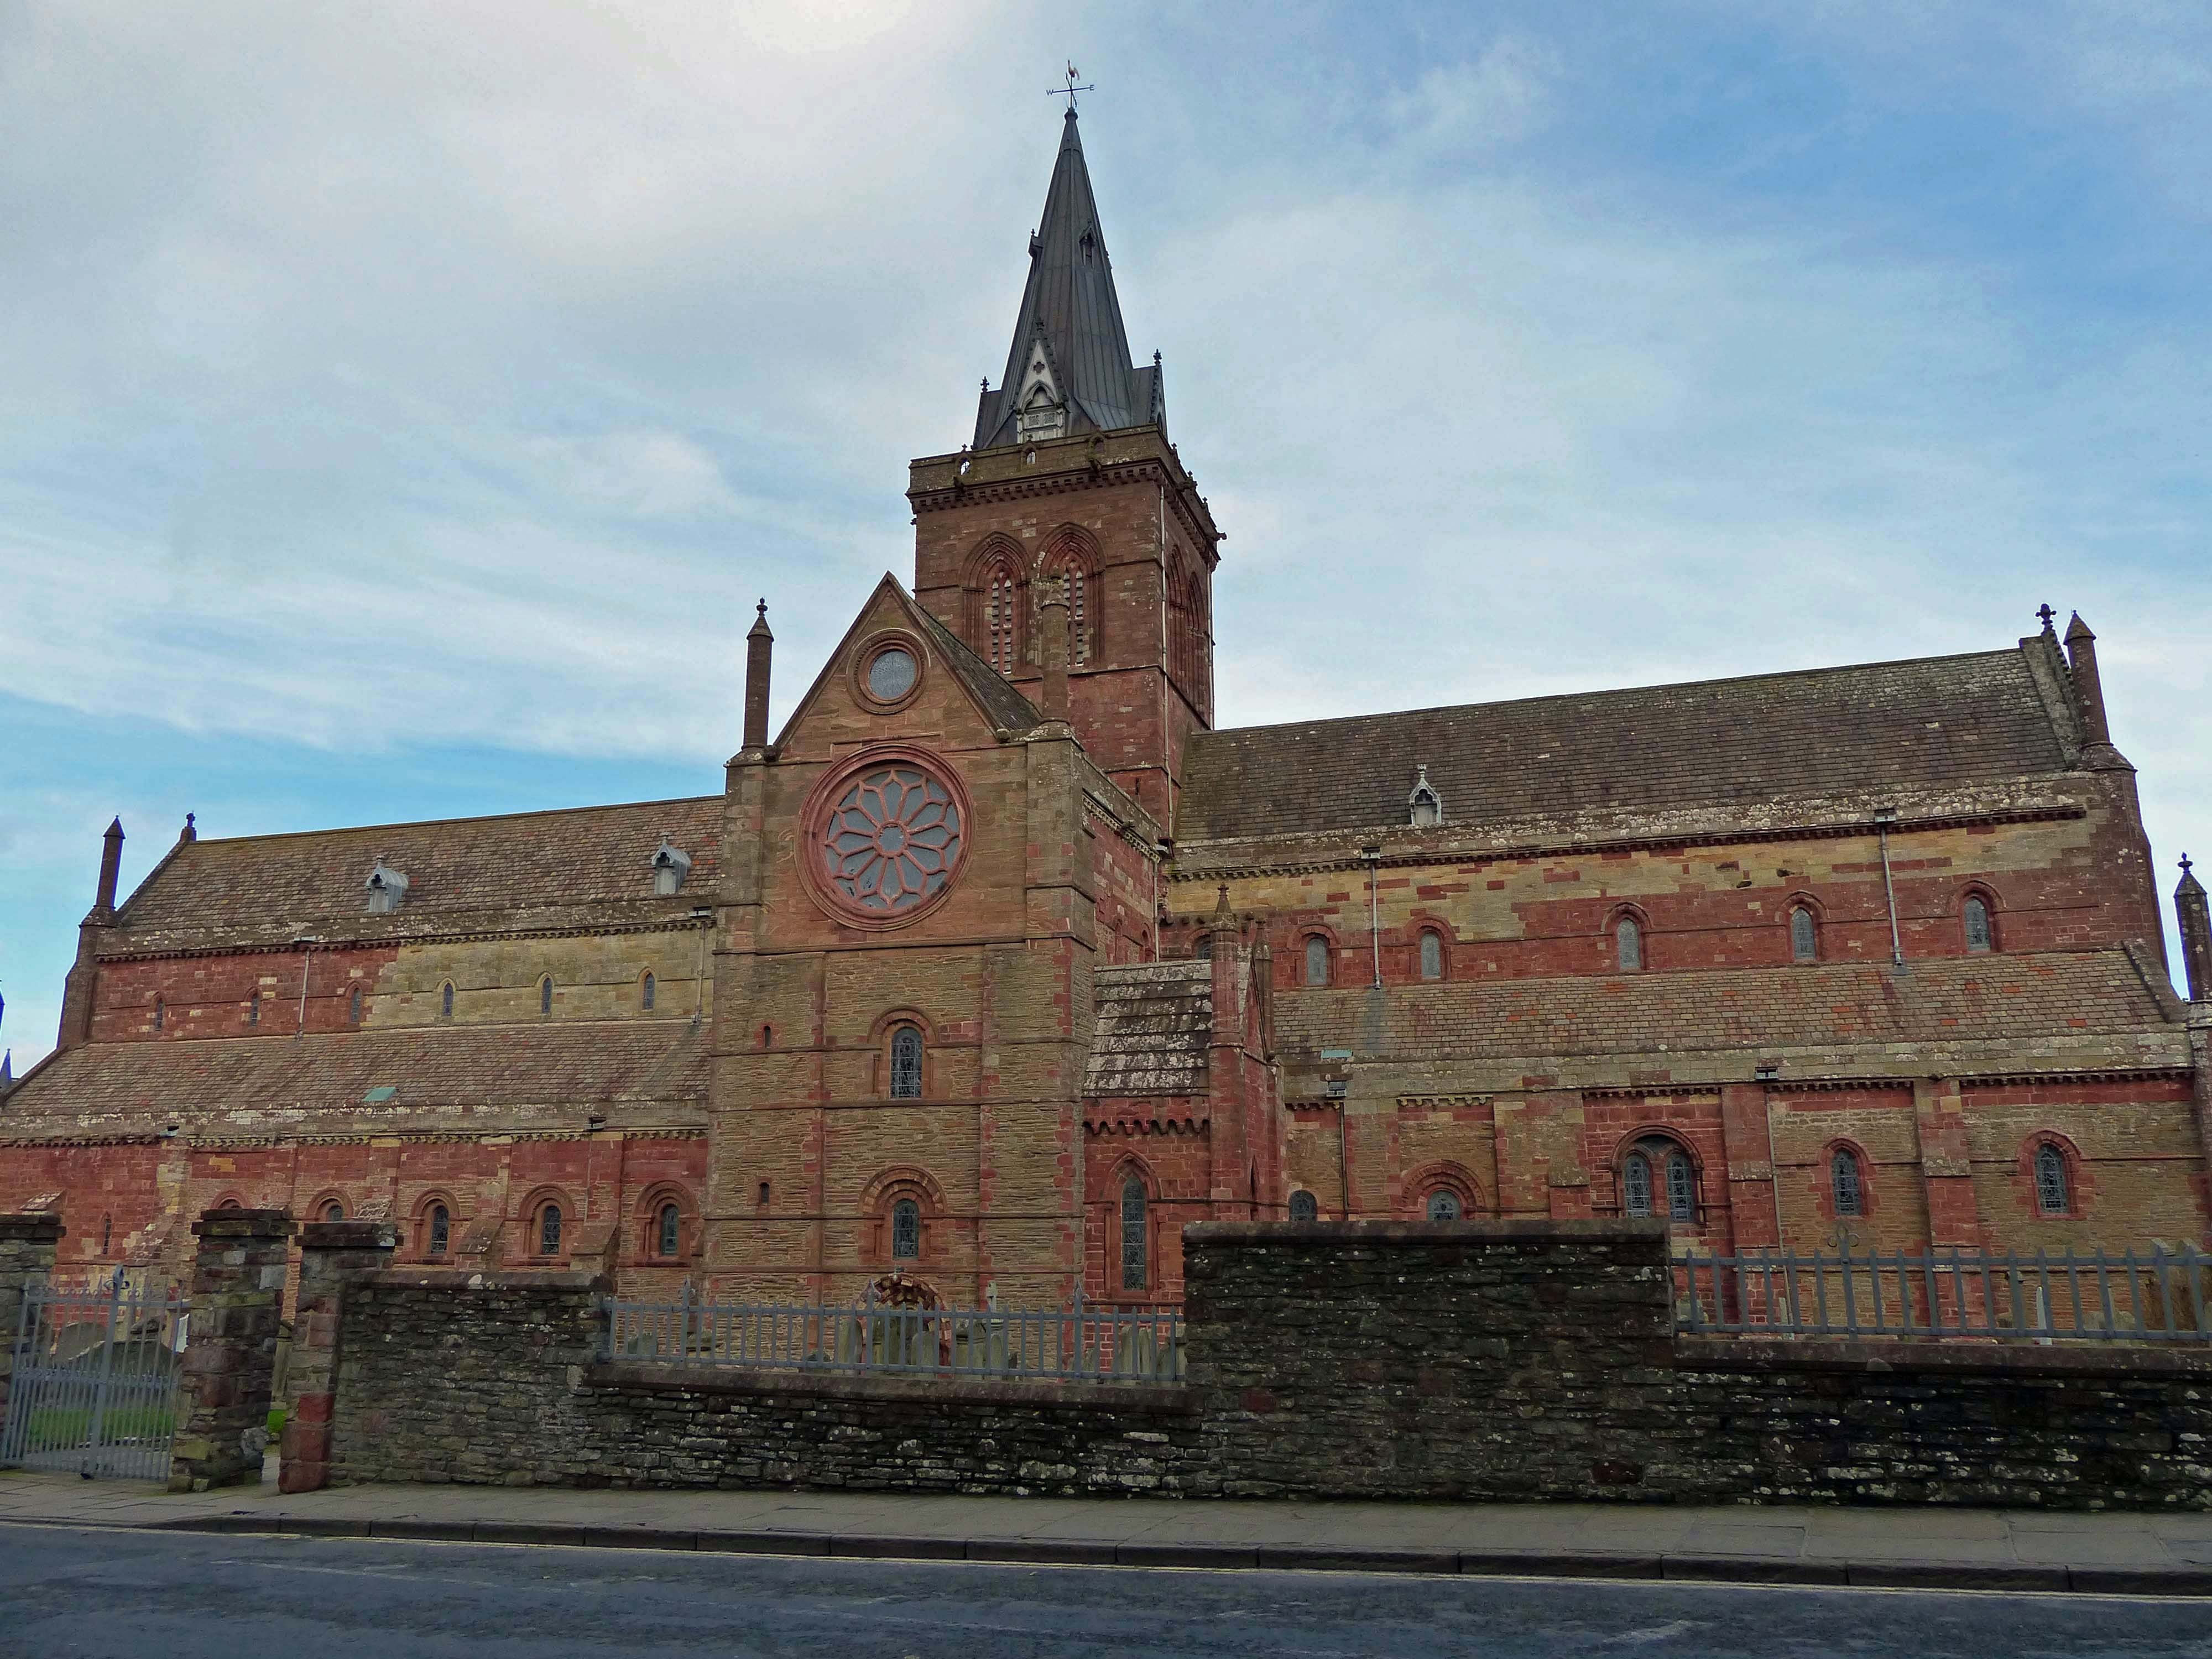
town, building, chateau, tower, facade, church, chapel, waterway, place of worship, monastery, kirkwall, st magnus katerdral, orken islands